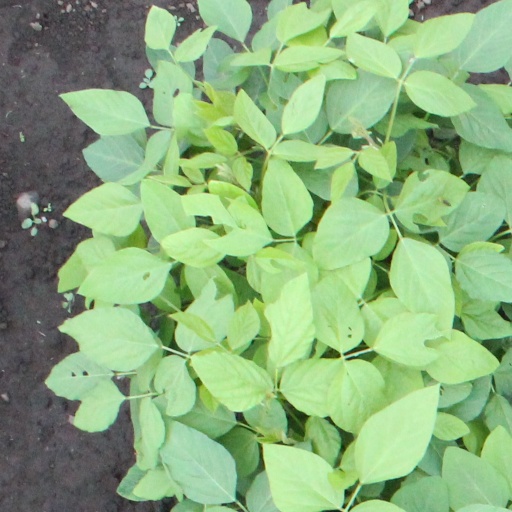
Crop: soybean